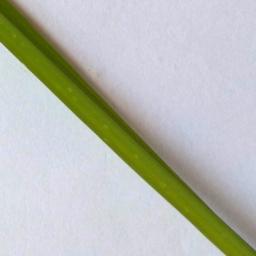
Label: Rice___Healthy